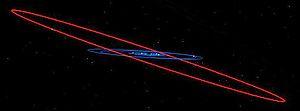
Japet est un satellite naturel de Saturne, le troisième plus grand satellite de la planète par la taille. Il fut découvert en 1671 par Jean-Dominique Cassini.